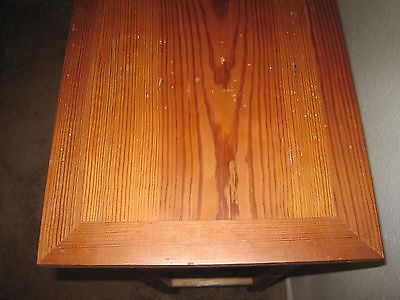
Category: table